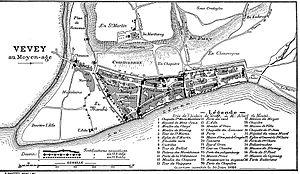
Plan de Vevey au Moyen-âge
La famille de Blonay est une ancienne famille seigneuriale qui apparaît à la fin du XIᵉ siècle dans le Pays de Vaud. Elle se sépare au début du XIIIᵉ siècle en deux branches : une branche vaudoise et une branche chablaisienne. Cette séparation est effective au XVIᵉ siècle à la suite de la conquête du Pays de Vaud par Berne et l'apport de la Réforme. La branche du pays de Vaud se convertit au protestantisme et se soumet au Bernois, tandis que la branche du Chablais reste fidèle aux ducs de Savoie et au catholicisme.
Vevey est une ville et une commune suisse du canton de Vaud située sur la rive nord du lac Léman. Sixième commune du canton par sa population, elle est le chef-lieu du district de la Riviera-Pays-d'Enhaut. Au 31 décembre 2018, la commune de Vevey compte 19 904 habitants.
La famille d'Oron est une ancienne famille noble originaire du pays de Vaud et qui apparaît au XIIᵉ siècle.